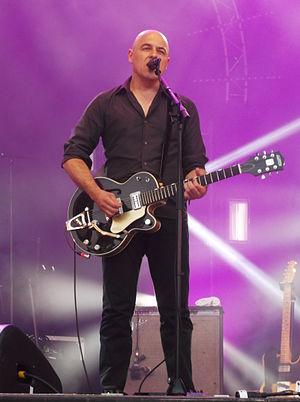
Dominique A au Festival Beauregard 2015, à Hérouville-Saint-Clair, le 3 juillet 2015.